R. H. Edmunds

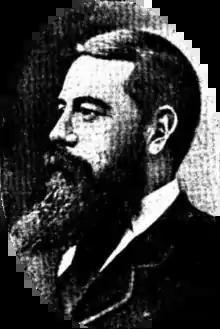
R. H. Edmunds, 1896

Robert Henry Edmunds ISO (12 April 1834 – 12 February 1917) was a surveyor, explorer and public servant in the early days of the colony of South Australia. He was involved in surveys and explorations in the Northern Territory with Finniss's party at Escape Cliffs and with the McKinlay exploration of the Alligator Rivers region.